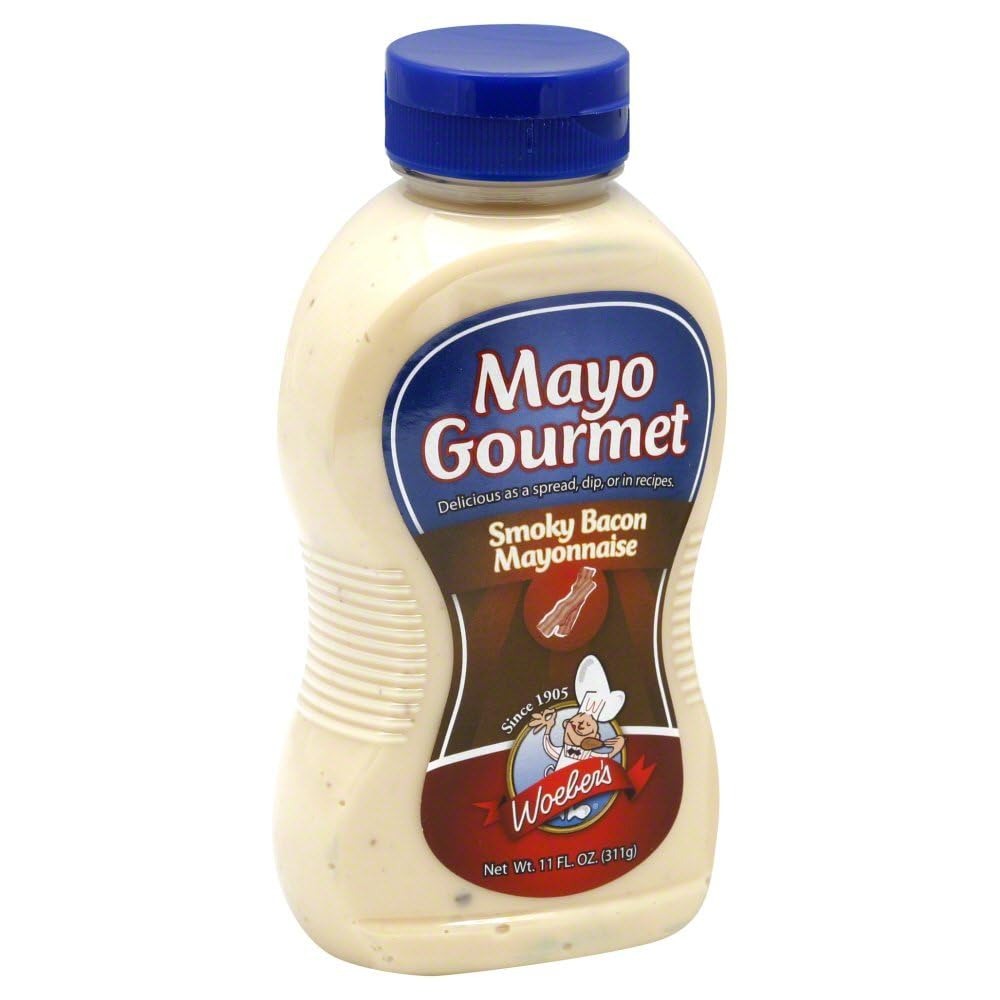
Item Name: Woeber, Mayo Smoky Bacon, 11 OZ (Pack of 6)
Value: 66.0
Unit: Fl Oz

Price: 36.29